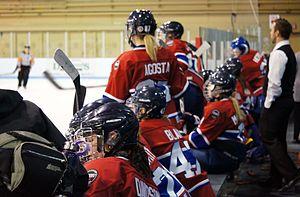
Meghan Agosta est une joueuse canadienne de hockey sur glace qui évoluait dans la ligue élite féminine en tant qu'attaquante.